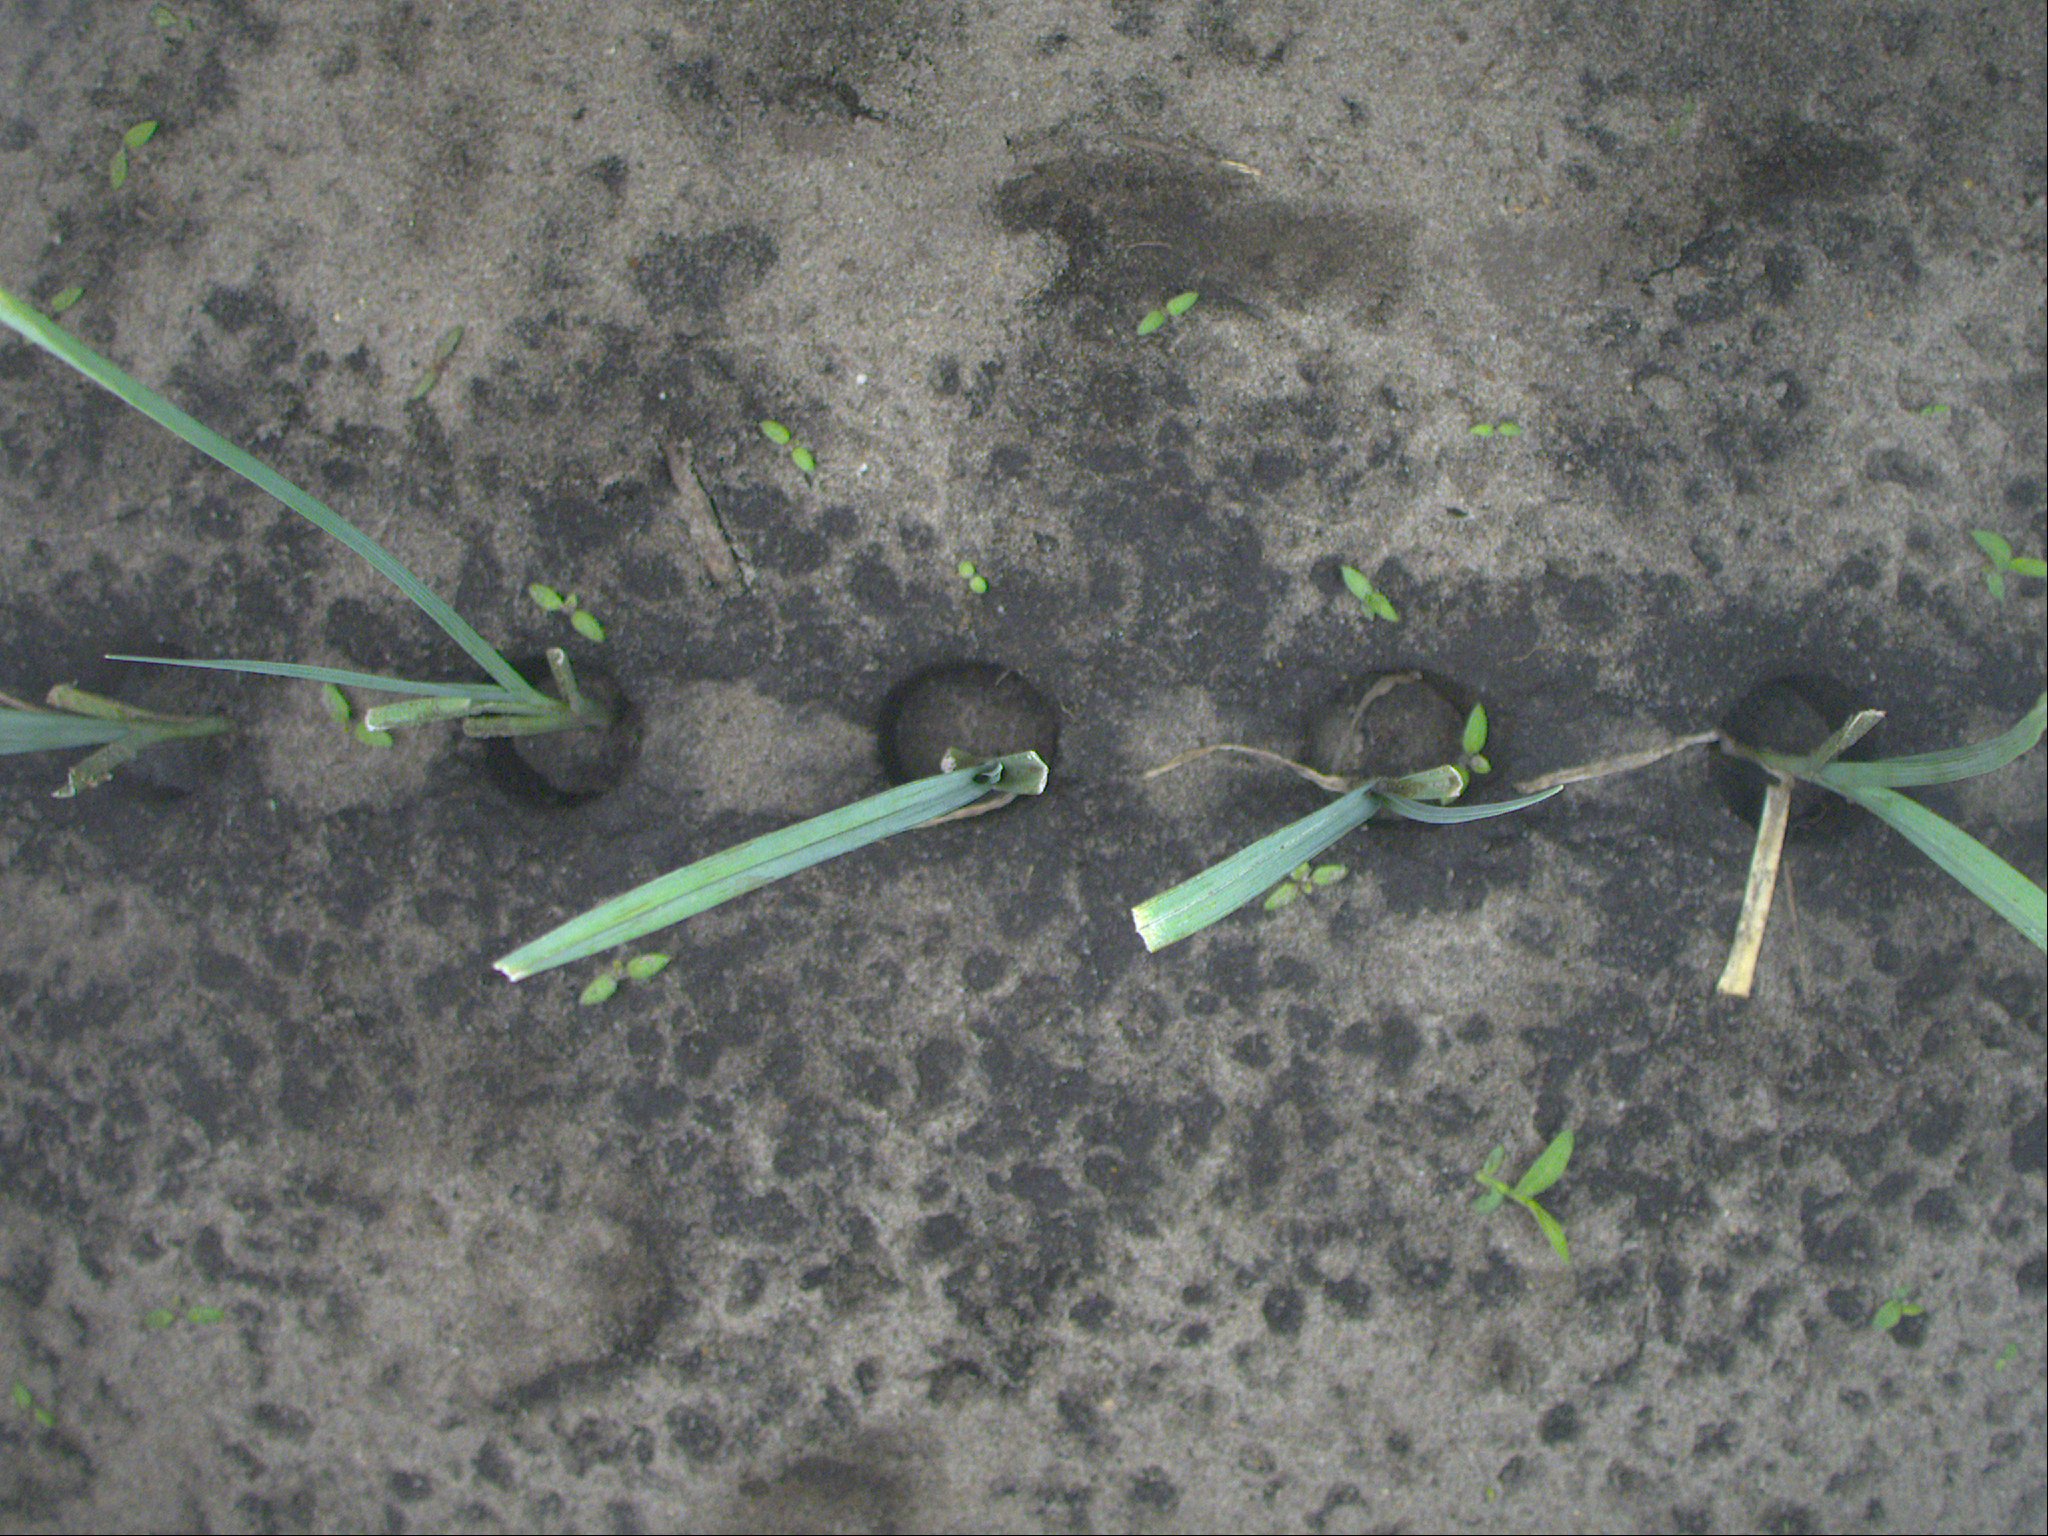
Crop: leek
Objects: leek, leek, leek, leek, leek, stem_leek, stem_leek, stem_leek, stem_leek, stem_leek